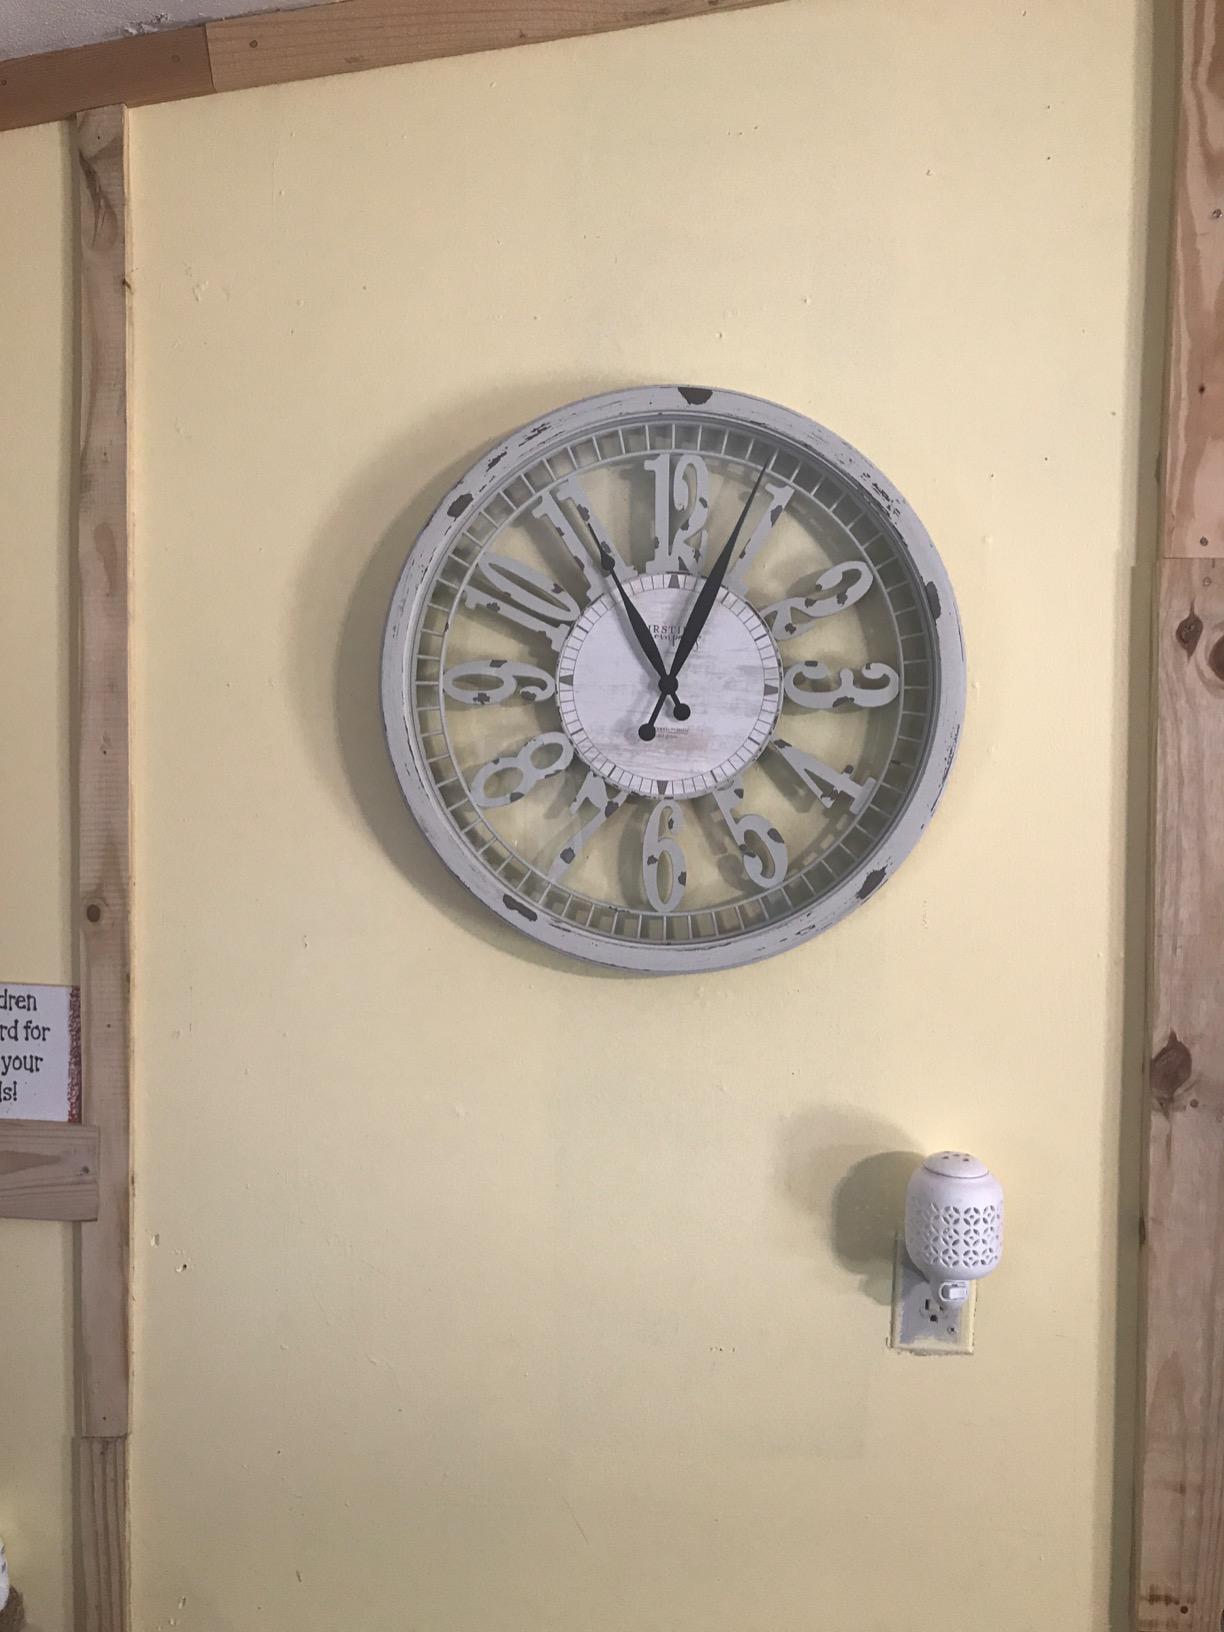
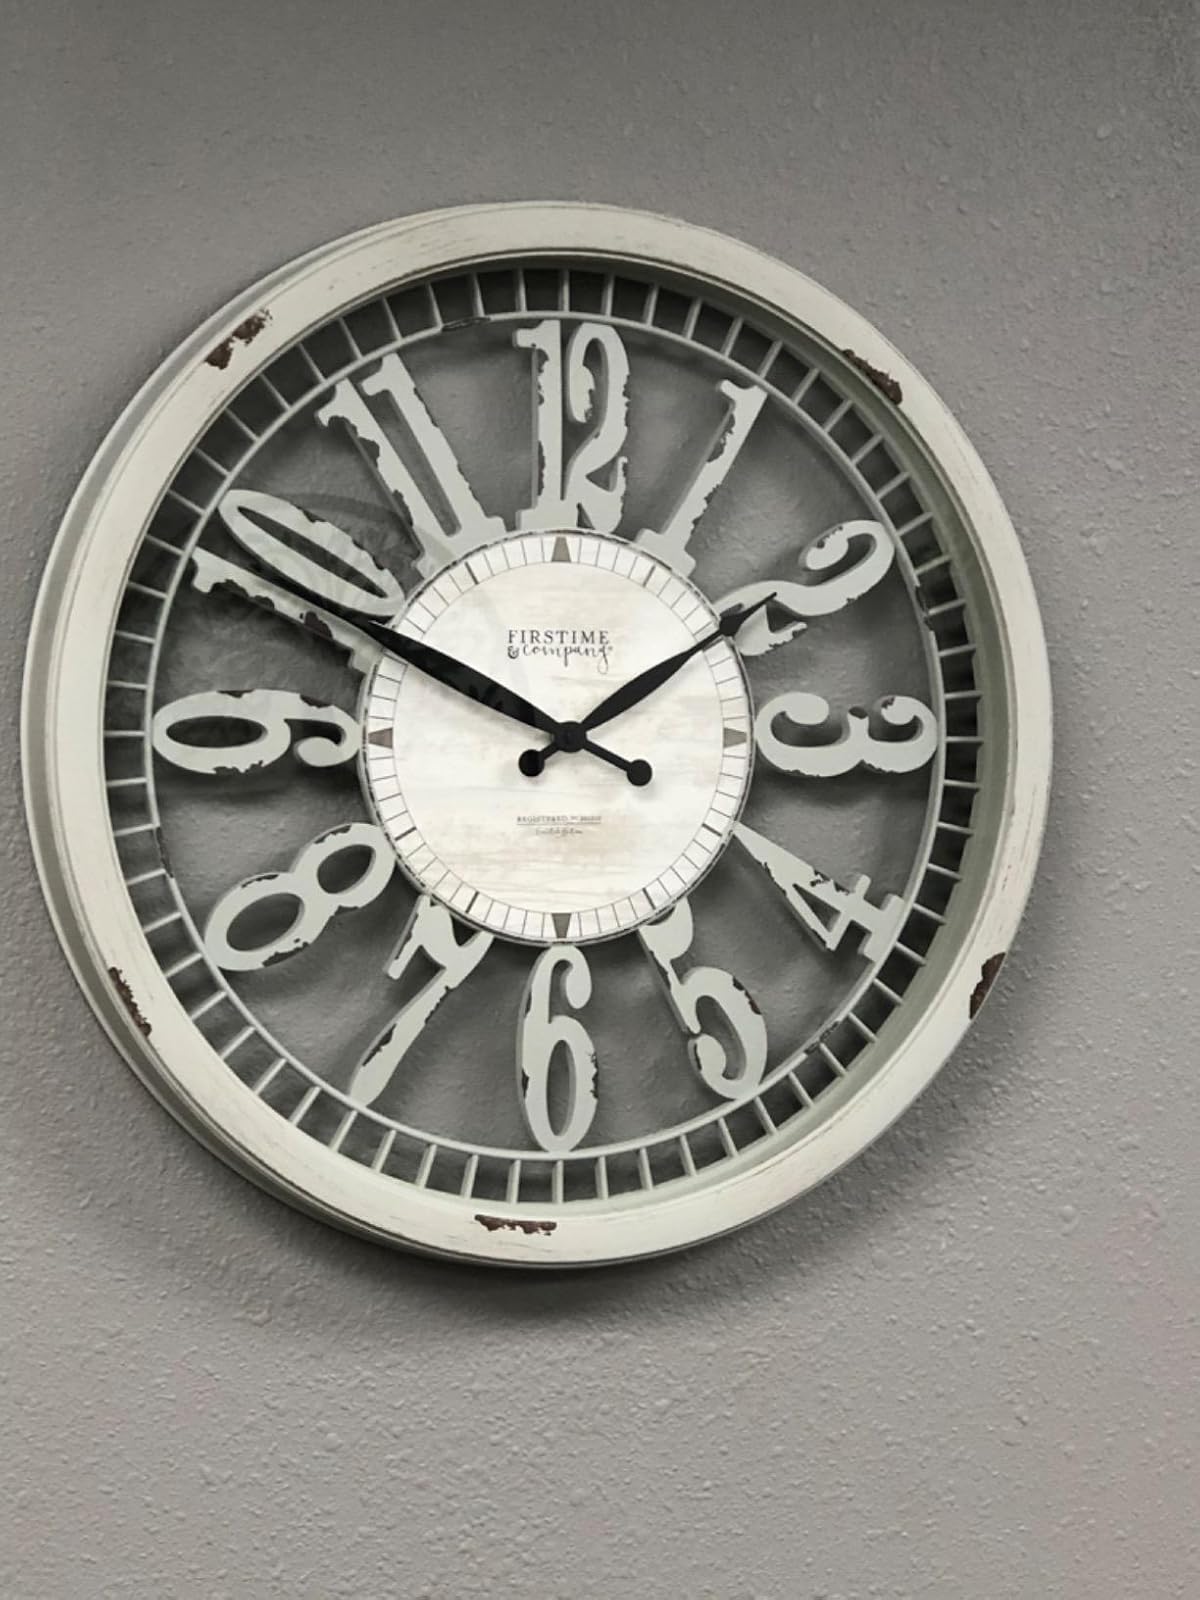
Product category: clock
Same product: yes